Abhaneri

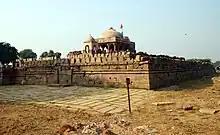
Harshat Mata Mandir, Abhaneri

The public's attention was drawn to Abhaneri and its step well during the early 2000's when the film "Paheli" was shot there. The film is based on a story written by Bijji (Vijaydan Detha). Environmental concerns about excessive water harvesting have also raised the public profile of Abhaneri and its step well.